Northern State Parkway

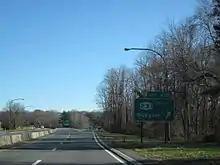
The Northern State Parkway at exit 42S – the northern terminus of NY 231

In February 1937, the LISPC announced the design of the extension of the Northern State Parkway along with an extension of the Wantagh State Parkway. This new set of roadway, designated the "Northern–Wantagh State Parkway Extension", would extend the Wantagh from the Southern State to the Northern State and the Northern State to the interchange with the Wantagh in Wheatley Hills. The plans for the new road would be opened by 1939 so drivers would have easier access to Jones Beach State Park from the 1939 World's Fair at Flushing, Queens. The new roadways would have eighteen stone faced bridges combined between sections, with construction beginning in 1937. The new project would start being landscaped and paved by 1938. On April 7, the LISPC announced that bids on the new extensions would open on April 20 for the new project with the expectation that all at-grade structures would be completed by the end of the year.